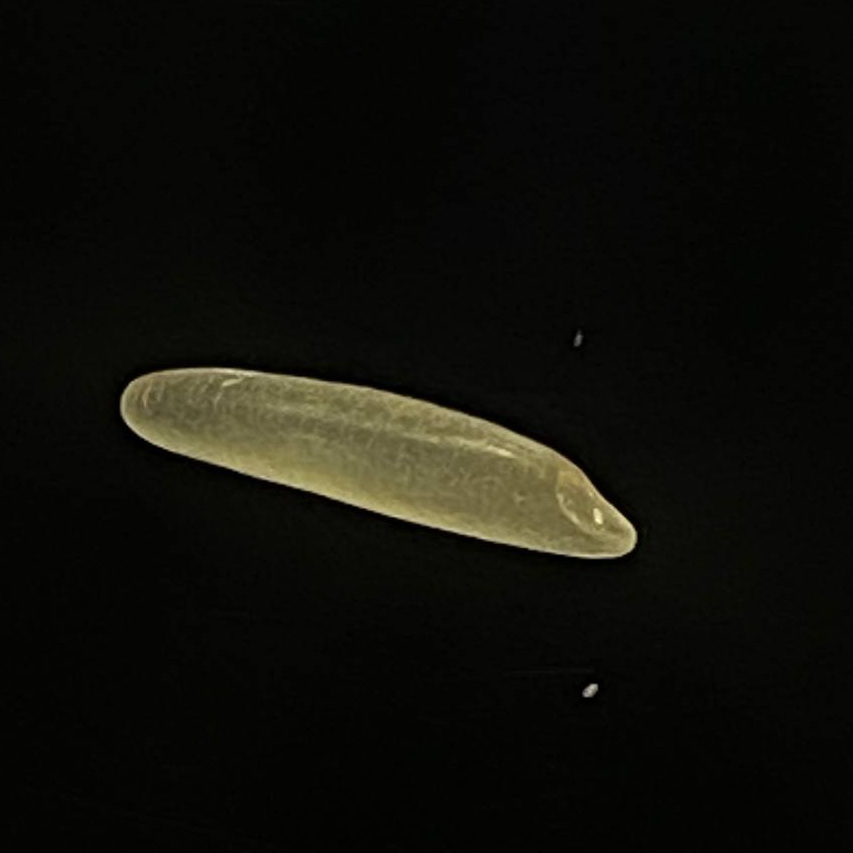
Rice variety: Bashmoti